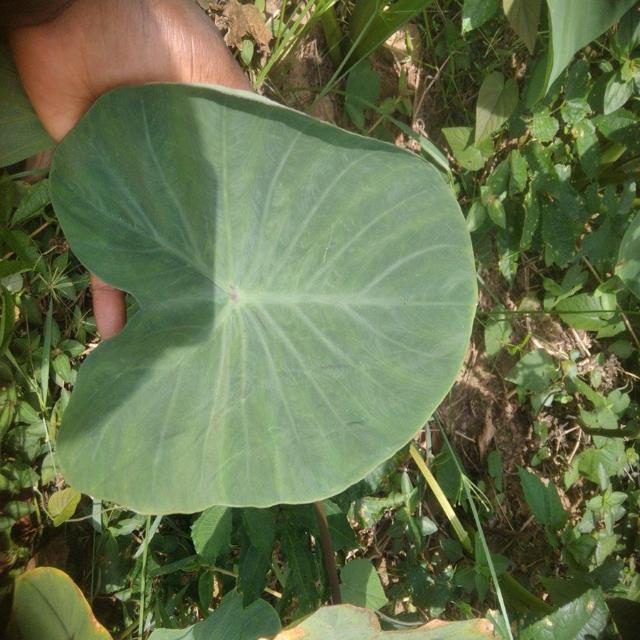
Label: Healthy